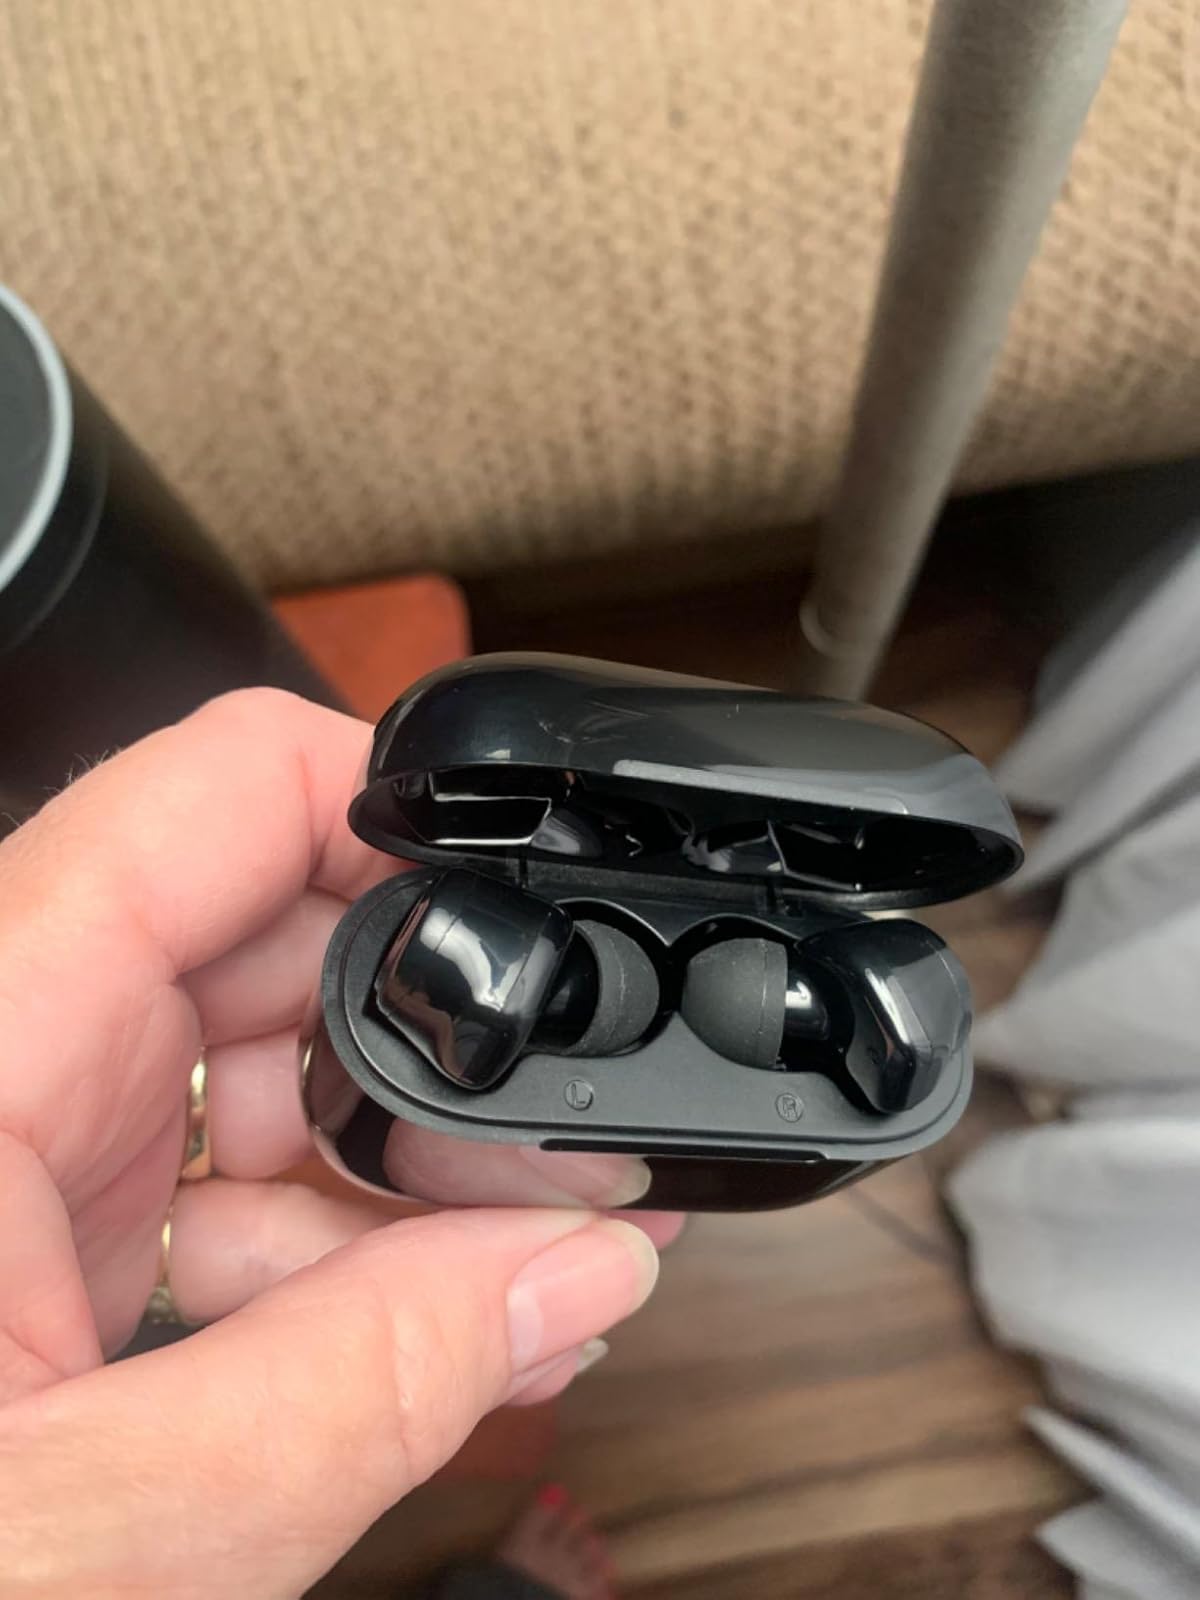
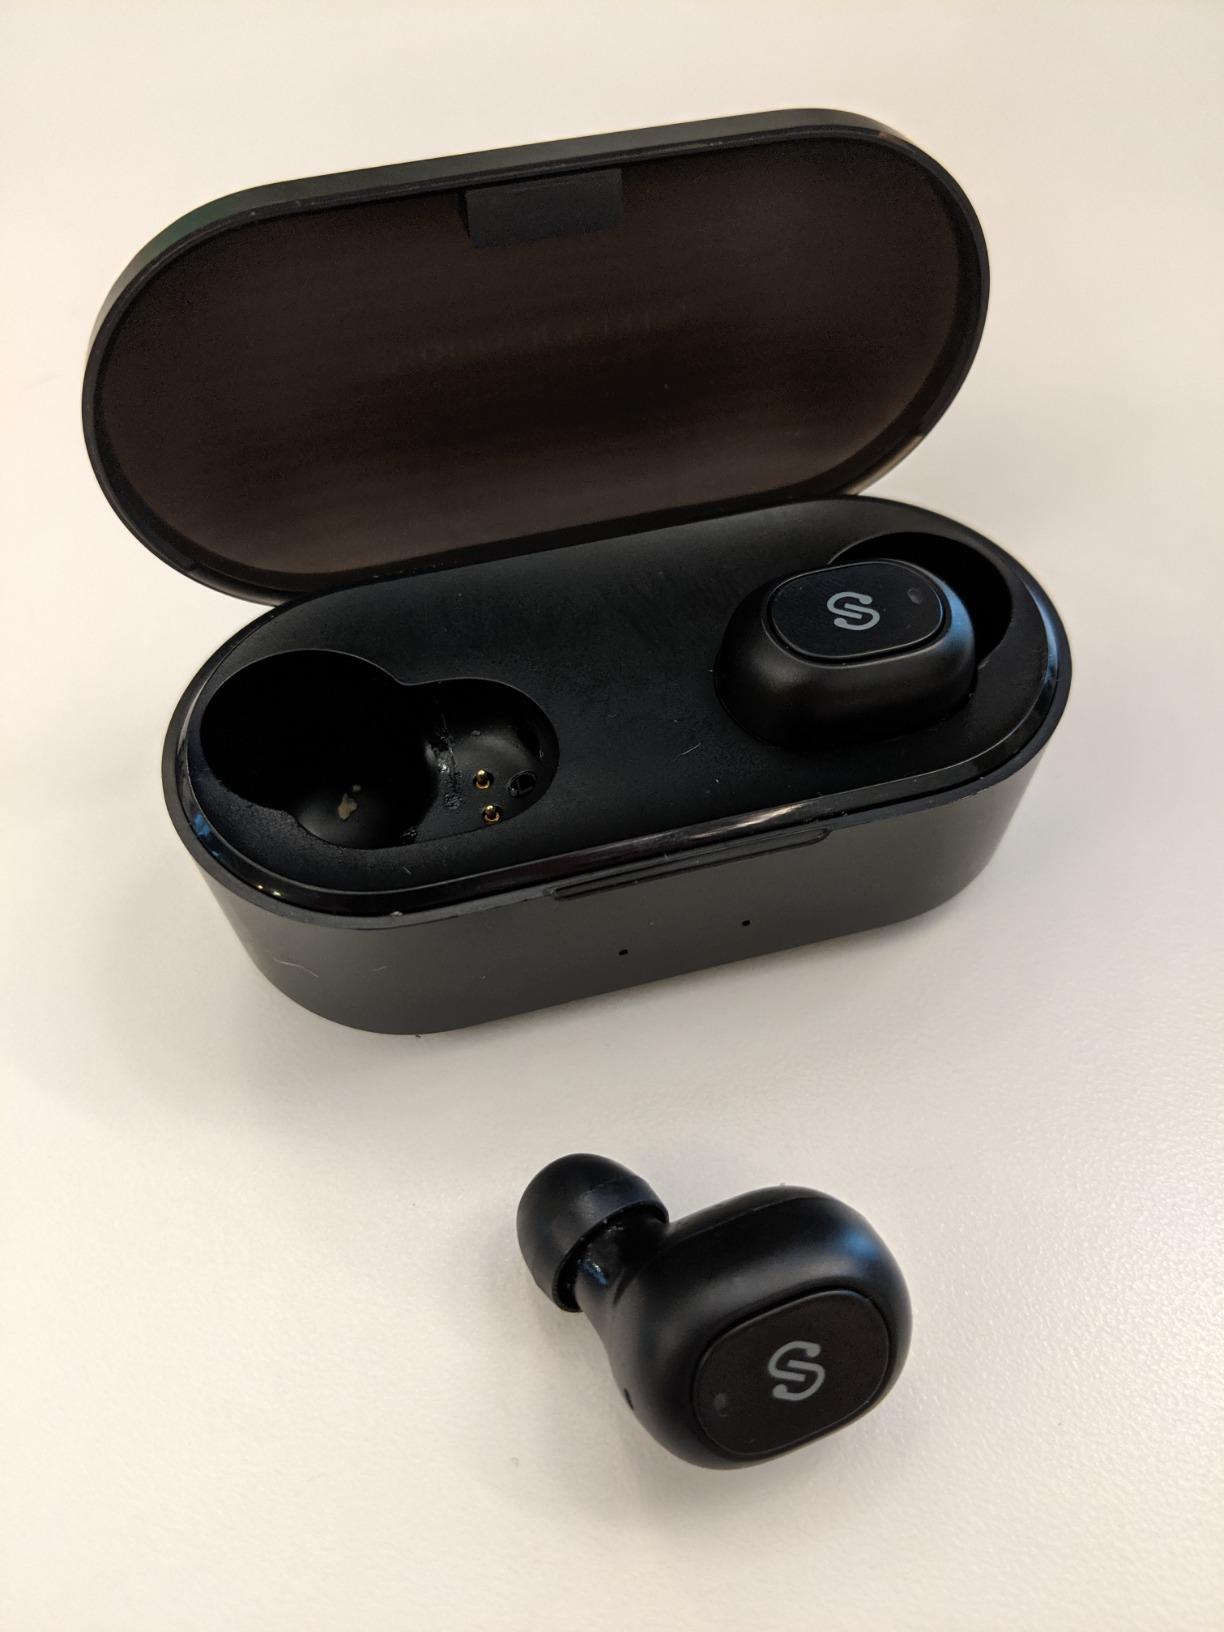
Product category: earbuds
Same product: no